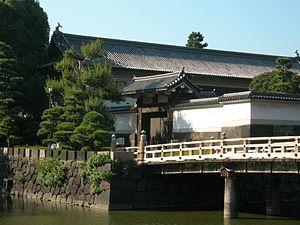
Le château d’Edo, également appelé « château de Chiyoda », est un château sur terrain plat construit en 1457 par Ōta Dōkan. Il fait aujourd'hui partie du palais impérial de Tokyo et se trouve dans l’arrondissement spécial de Chiyoda, à Tokyo, ville alors désignée sous le nom d'Edo, dans le district de Toshima, dans la province de Musashi. C’est ici que Tokugawa Ieyasu a établi le shogunat Tokugawa. C'était la résidence du shogun et l'emplacement du shogunat, et il servit également de capitale militaire pendant la période Edo de l'histoire japonaise. Après la démission du shogun Tokugawa Yoshinobu et la restauration de Meiji, il devint le palais impérial de Tokyo. Quelques douves, murs et remparts du château original subsistent encore de nos jours. Cependant, les terrains étaient bien plus étendus pendant la période Edo, avec la gare de Tokyo et la section Marunouchi de la ville situées à l’intérieur de la limite qu’est le fossé le plus extérieur. Il comprend également le parc Kitanomaru, le Nippon Budokan et d’autres monuments environnants.